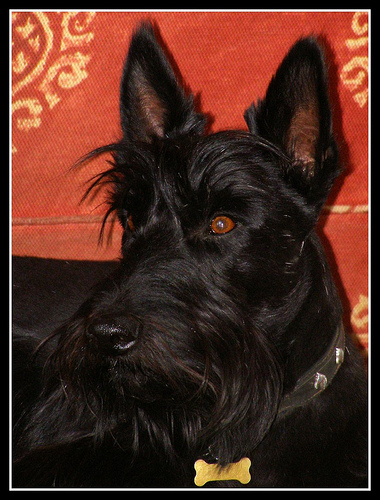
Breed: scottish terrier